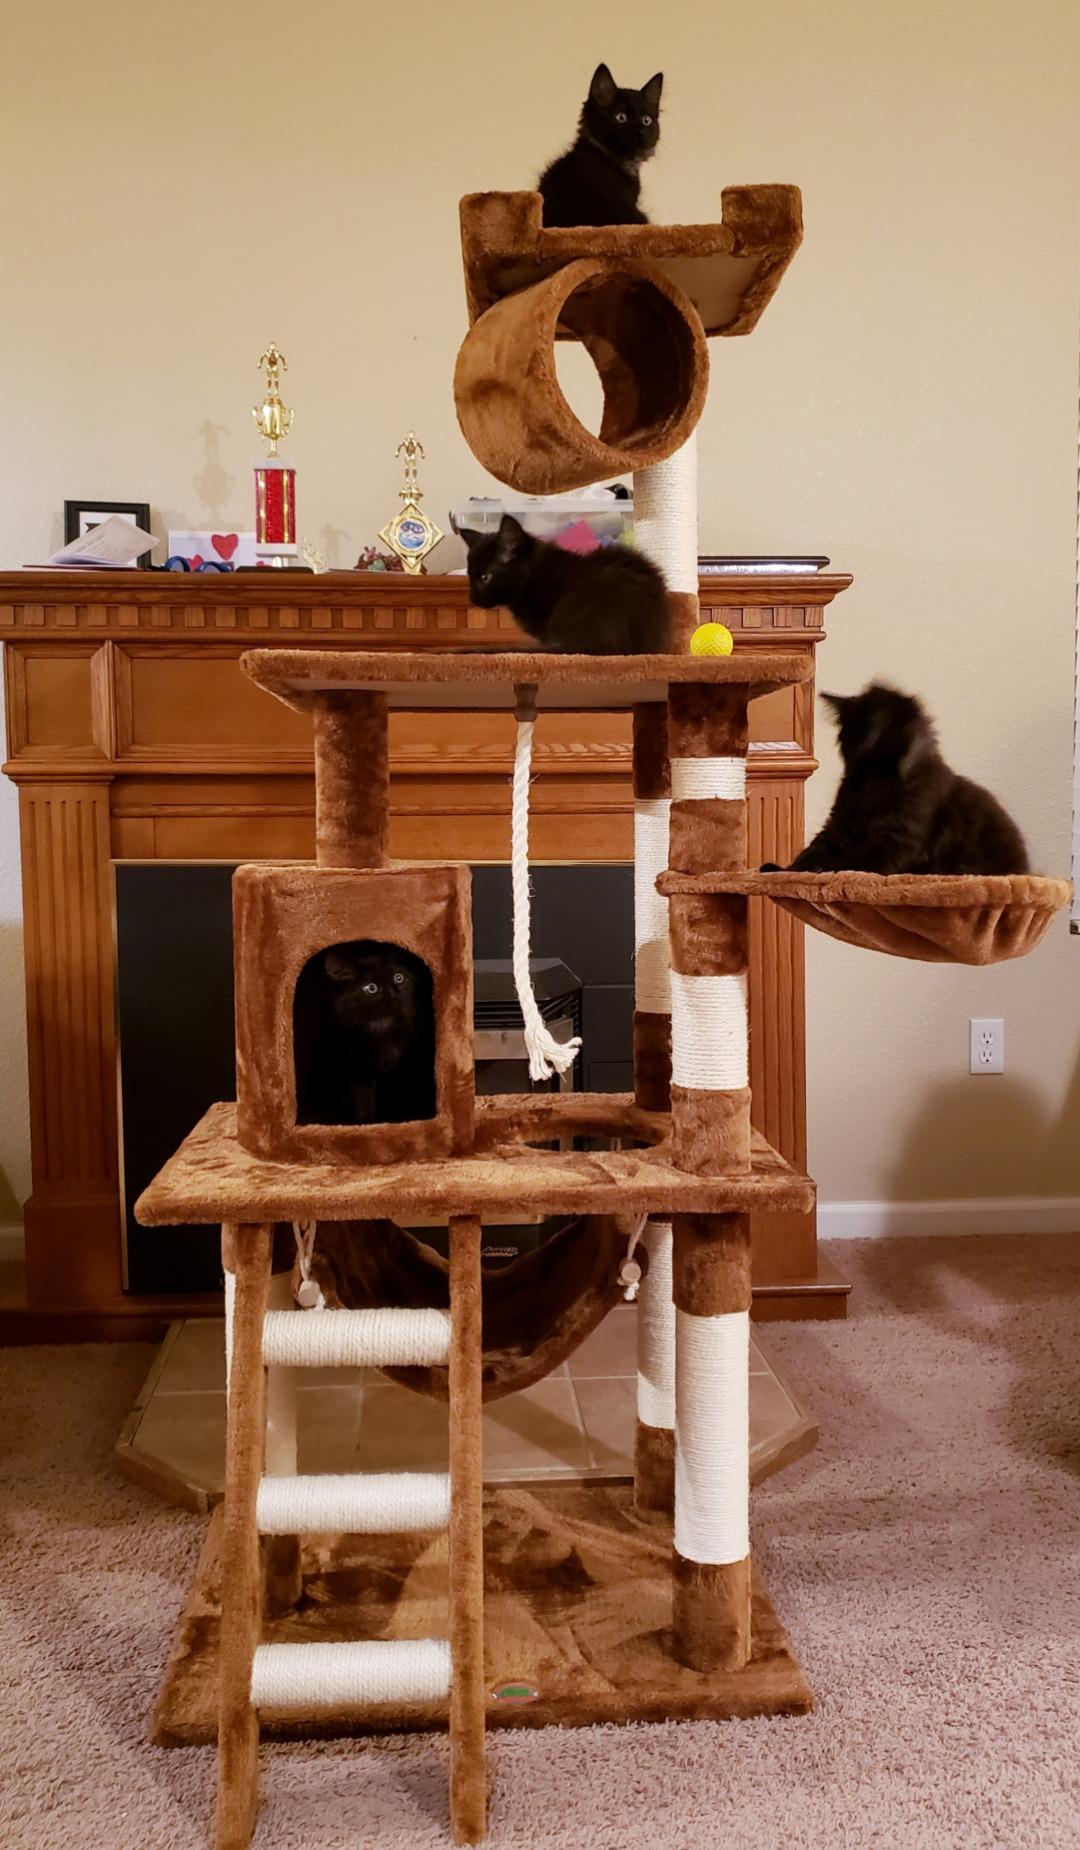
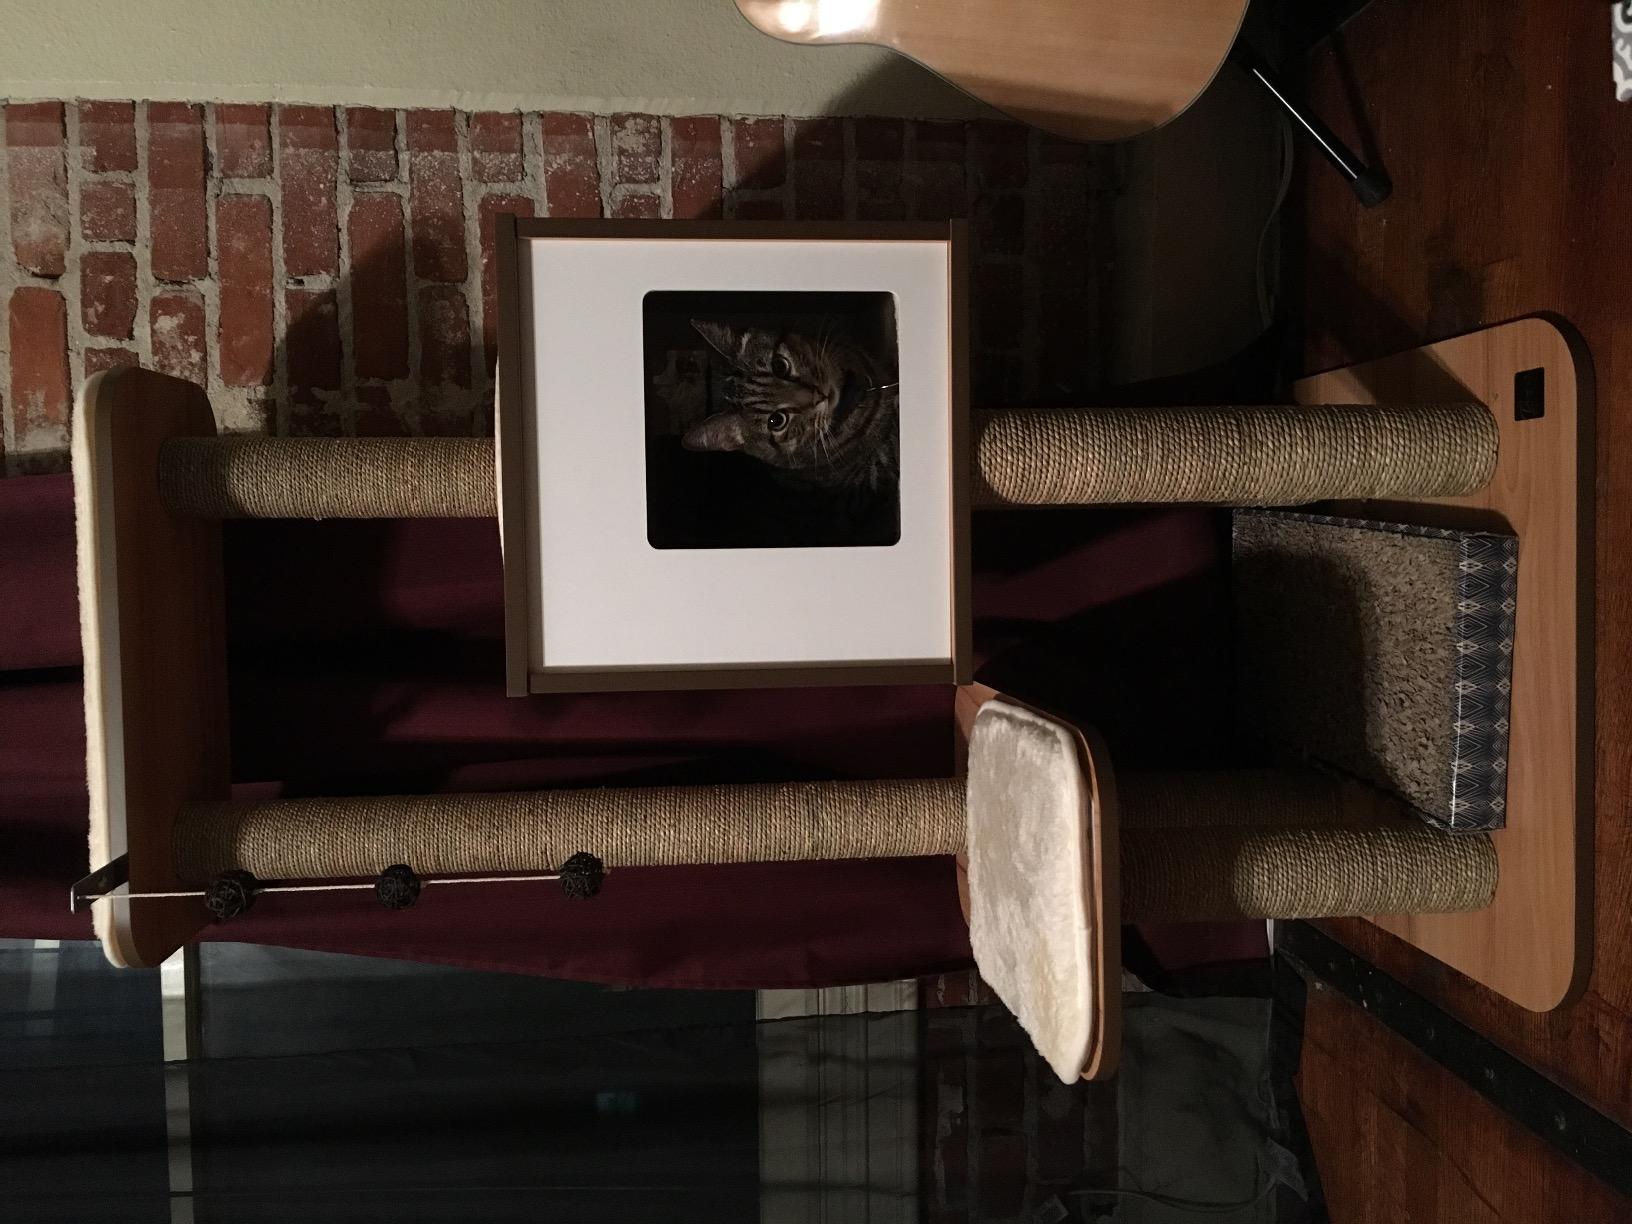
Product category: items_cat tree
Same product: no